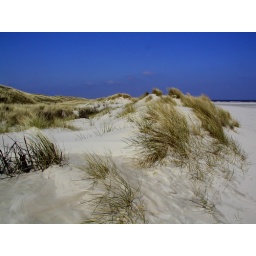
blue sky in april over the north sea